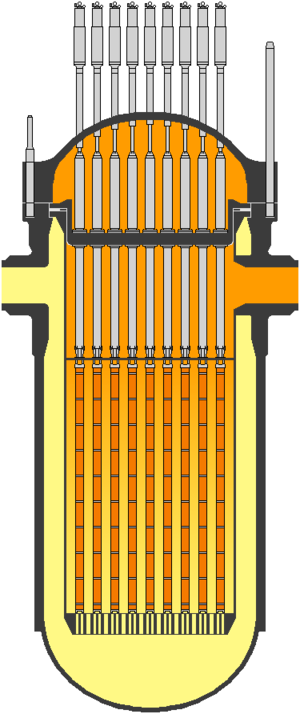
Le réacteur européen à eau pressurisée EPR est un type de réacteur nucléaire de troisième génération, conçu et développé, dans les années 1990, par la société NPI, détenue à parts égales par Framatome SA et Siemens KWU. Il fait partie de la filière des réacteurs à eau pressurisée.